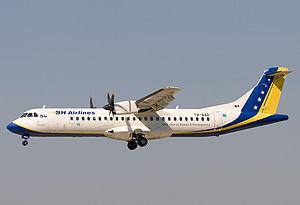
B&H Airlines était une compagnie aérienne basée à Sarajevo, en Bosnie-Herzégovine, effectuant des vols réguliers, des vols de charters ainsi que de petits transports de fret. Sa plate-forme de correspondance aéroportuaire principale était l'aéroport international de Sarajevo et tous les avions de la compagnie arboraient le drapeau de la Bosnie-Herzégovine.